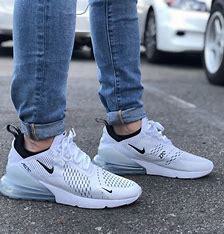
Brand: Nike
Model: Air Max 270 Rt